2006 Canadian Grand Prix

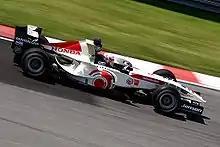
Jenson Button out-qualified his Honda teammate Rubens Barrichello and took the eighth place on the grid.

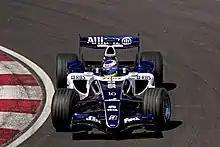
Nico Rosberg qualified in sixth place but retired on the first lap of the race.

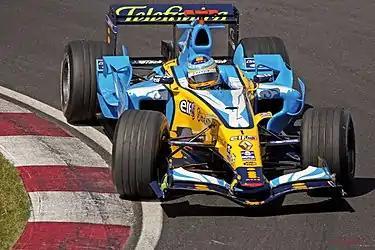
Fernando Alonso during his pole position lap.

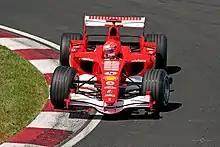
Michael Schumacher qualified his Ferrari 248 F1 in fifth position.

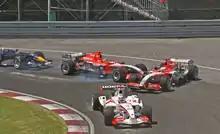
The two Midland drivers, Christijan Albers and Tiago Monteiro, collided on the first lap of the race.

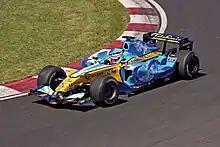
Giancarlo Fisichella finished in fourth after qualifying second because of a drive-through penalty during the race.

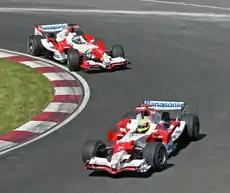
The Toyota drivers, Jarno Trulli and Ralf Schumacher, during the race. Ralf eventually retired on lap 58.

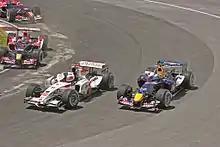
Barrichello and Klien battling during the race.

The 2006 Canadian Grand Prix (officially the Formula 1 Grand Prix du Canada 2006) was a Formula One motor race held on 25 June 2006 at the Circuit Gilles Villeneuve in Montreal, Quebec, Canada. It was the ninth race of the 2006 Formula One season.